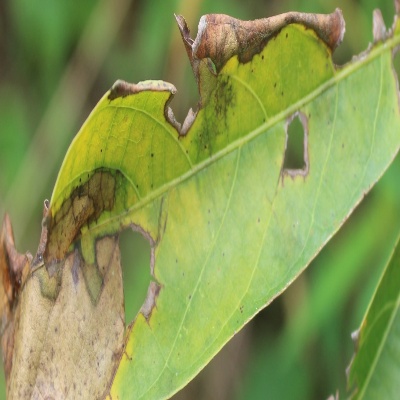
Crop: Cassava
Condition: bacterial blight